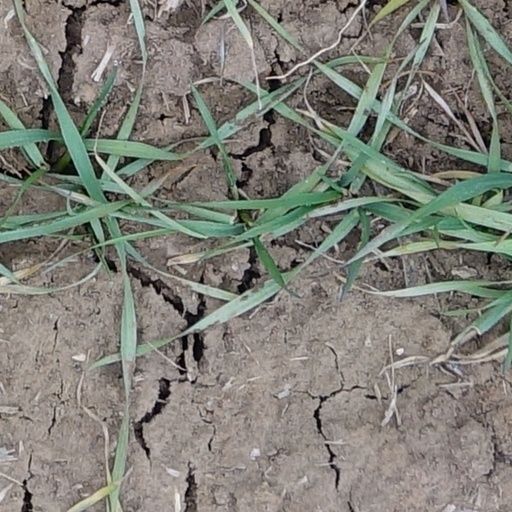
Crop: wheat